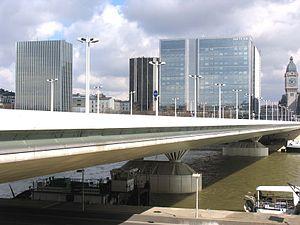
Louis Gerald Arretche, né le 12 août 1905 à Saint-Justin et mort le 20 décembre 1991 à Paris, est un architecte et urbaniste français, chef d'atelier à l'École d'architecture des beaux arts.